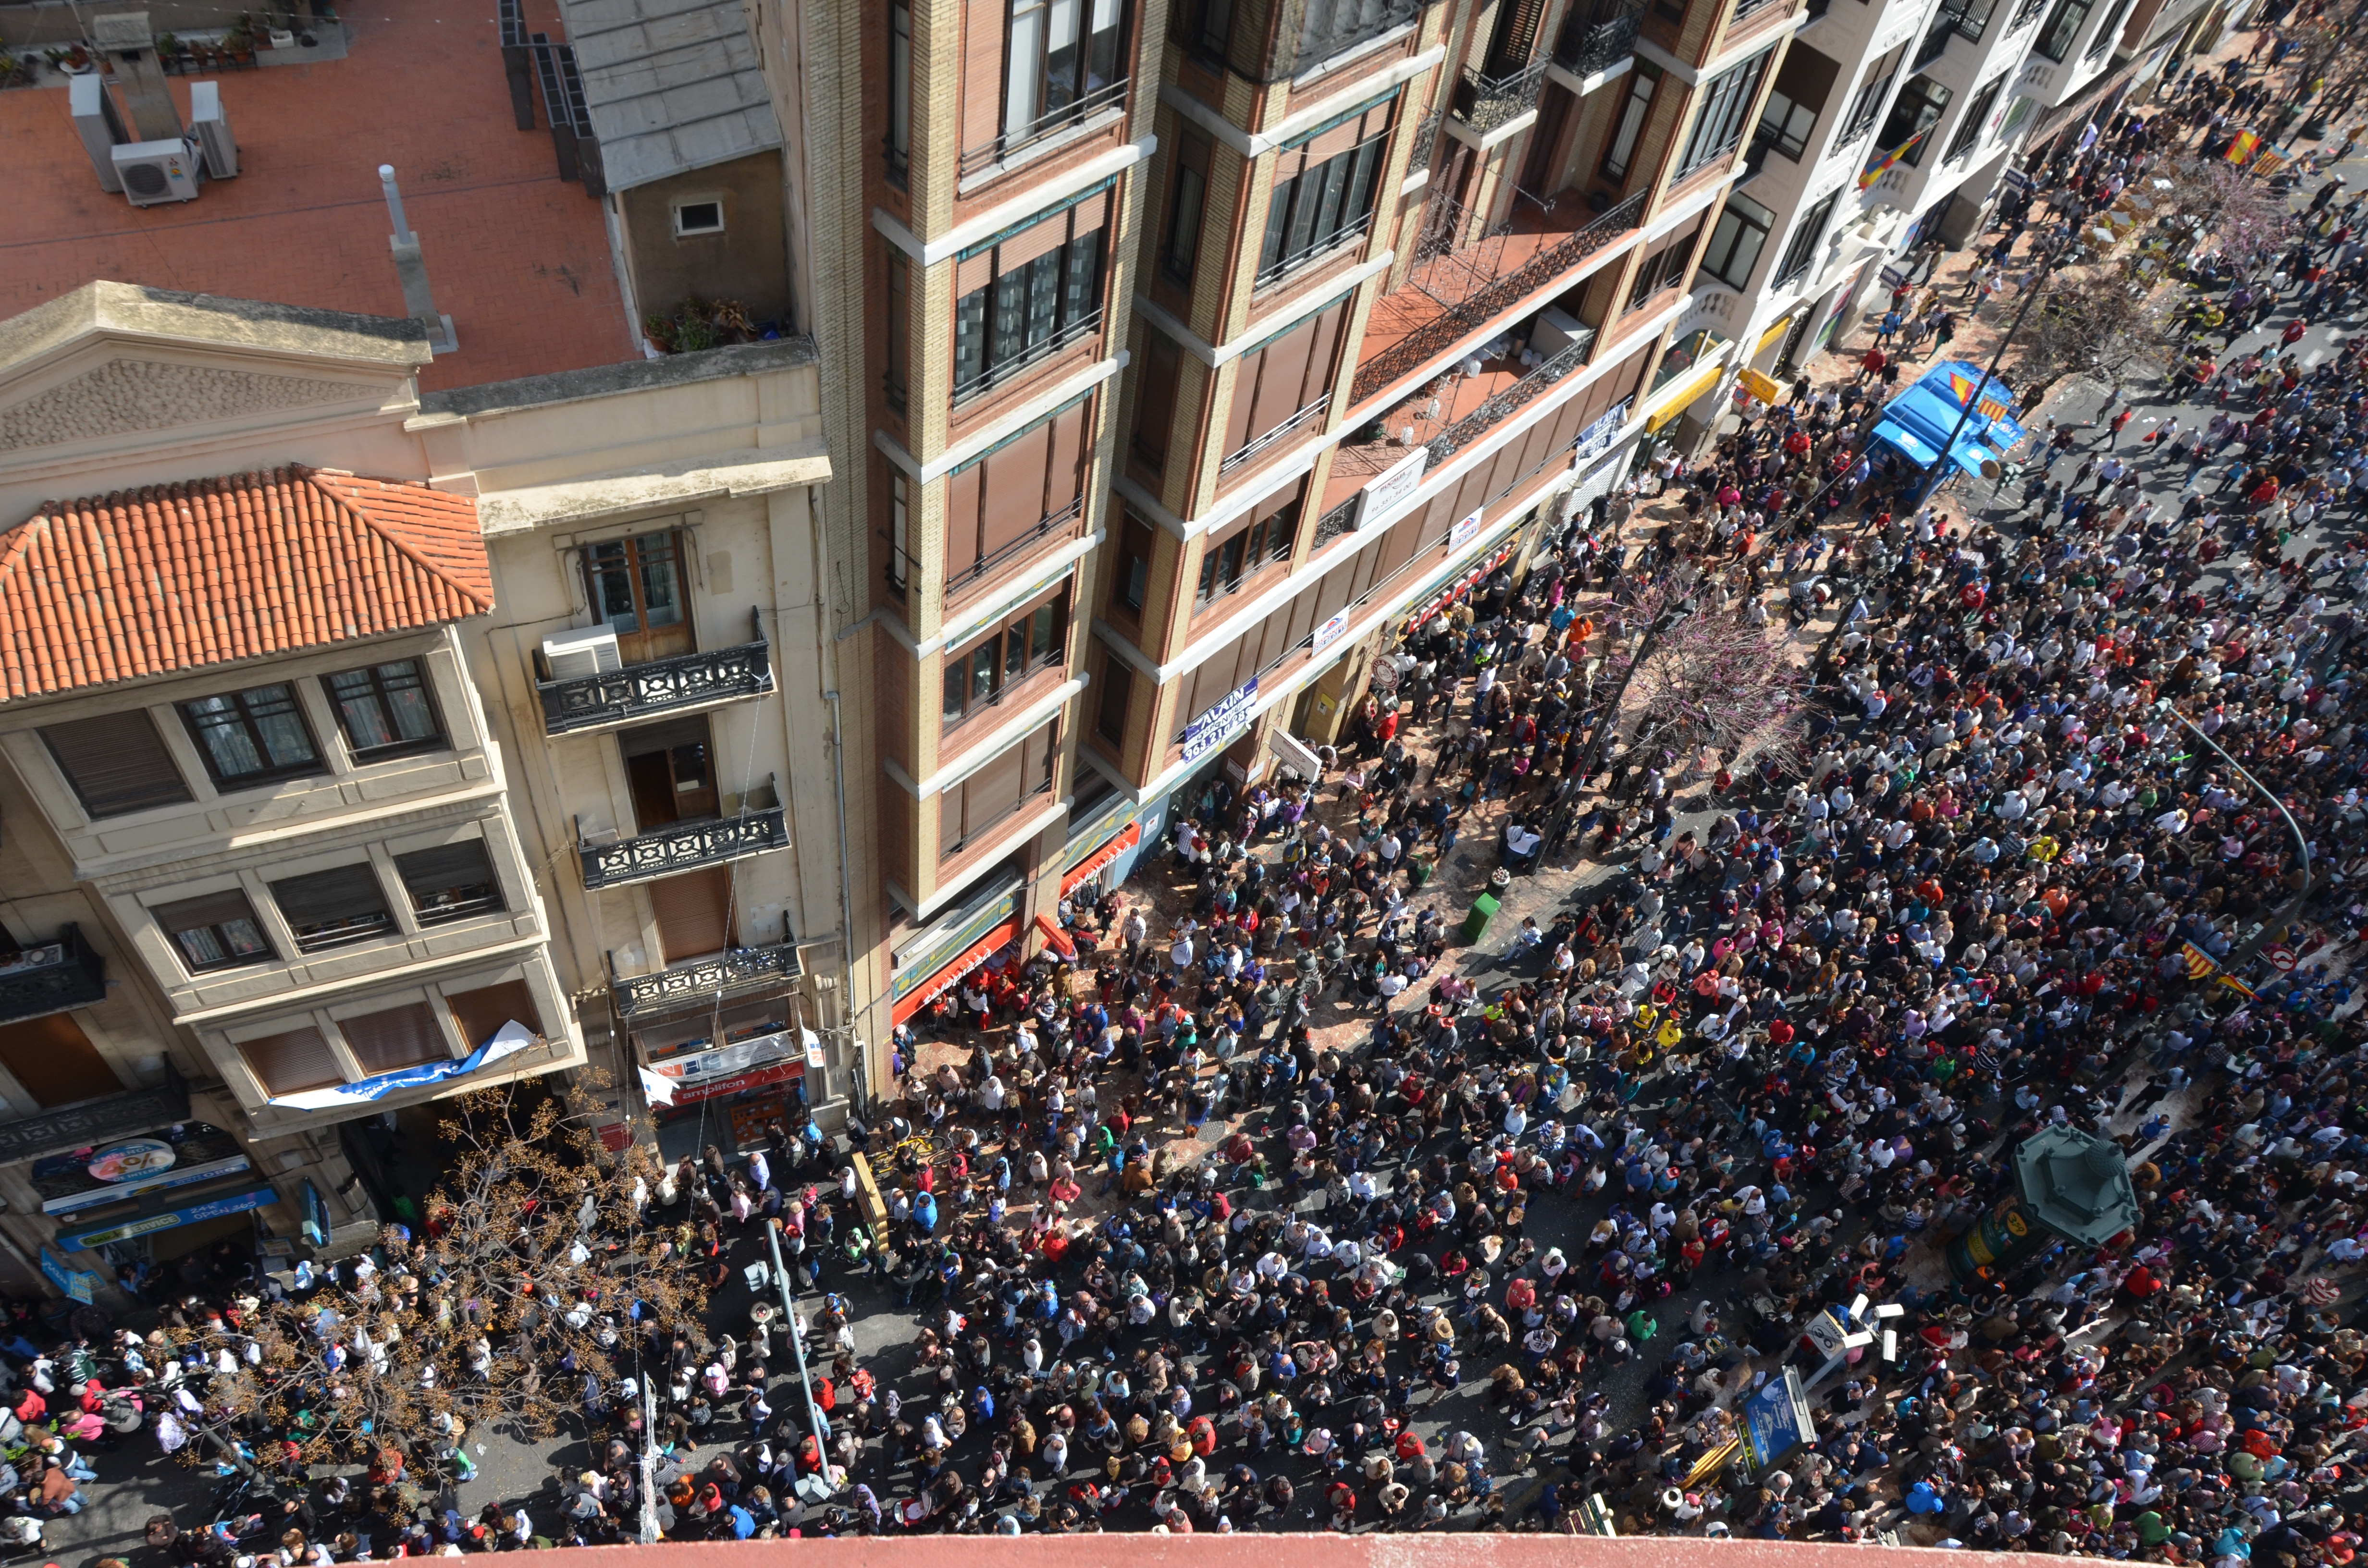
structure, people, street, crowd, audience, stadium, arena, party, valencia, failures, sport venue